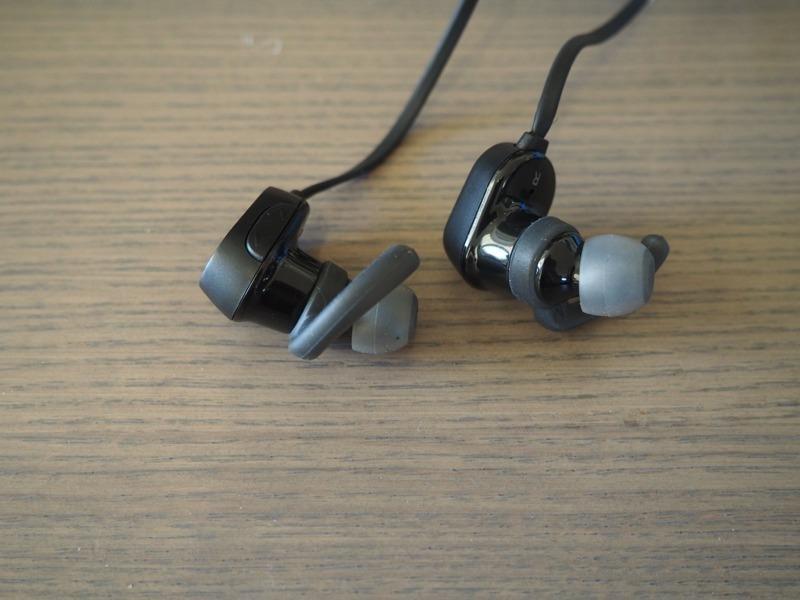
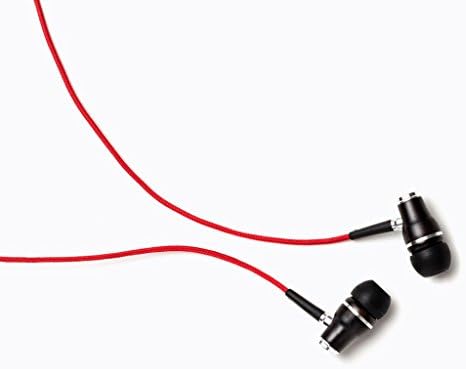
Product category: headphones
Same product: no